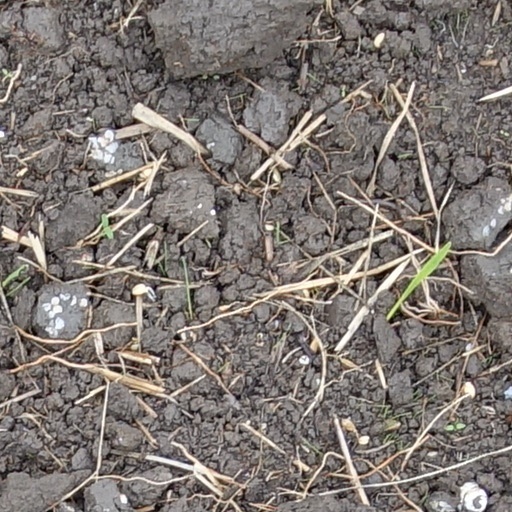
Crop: wheat